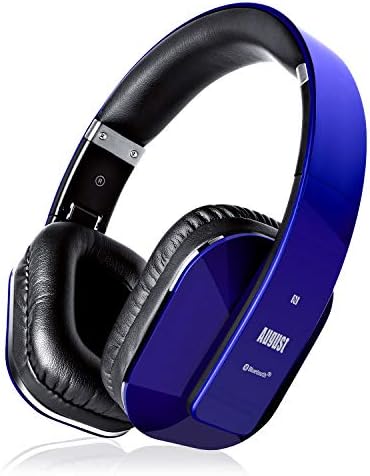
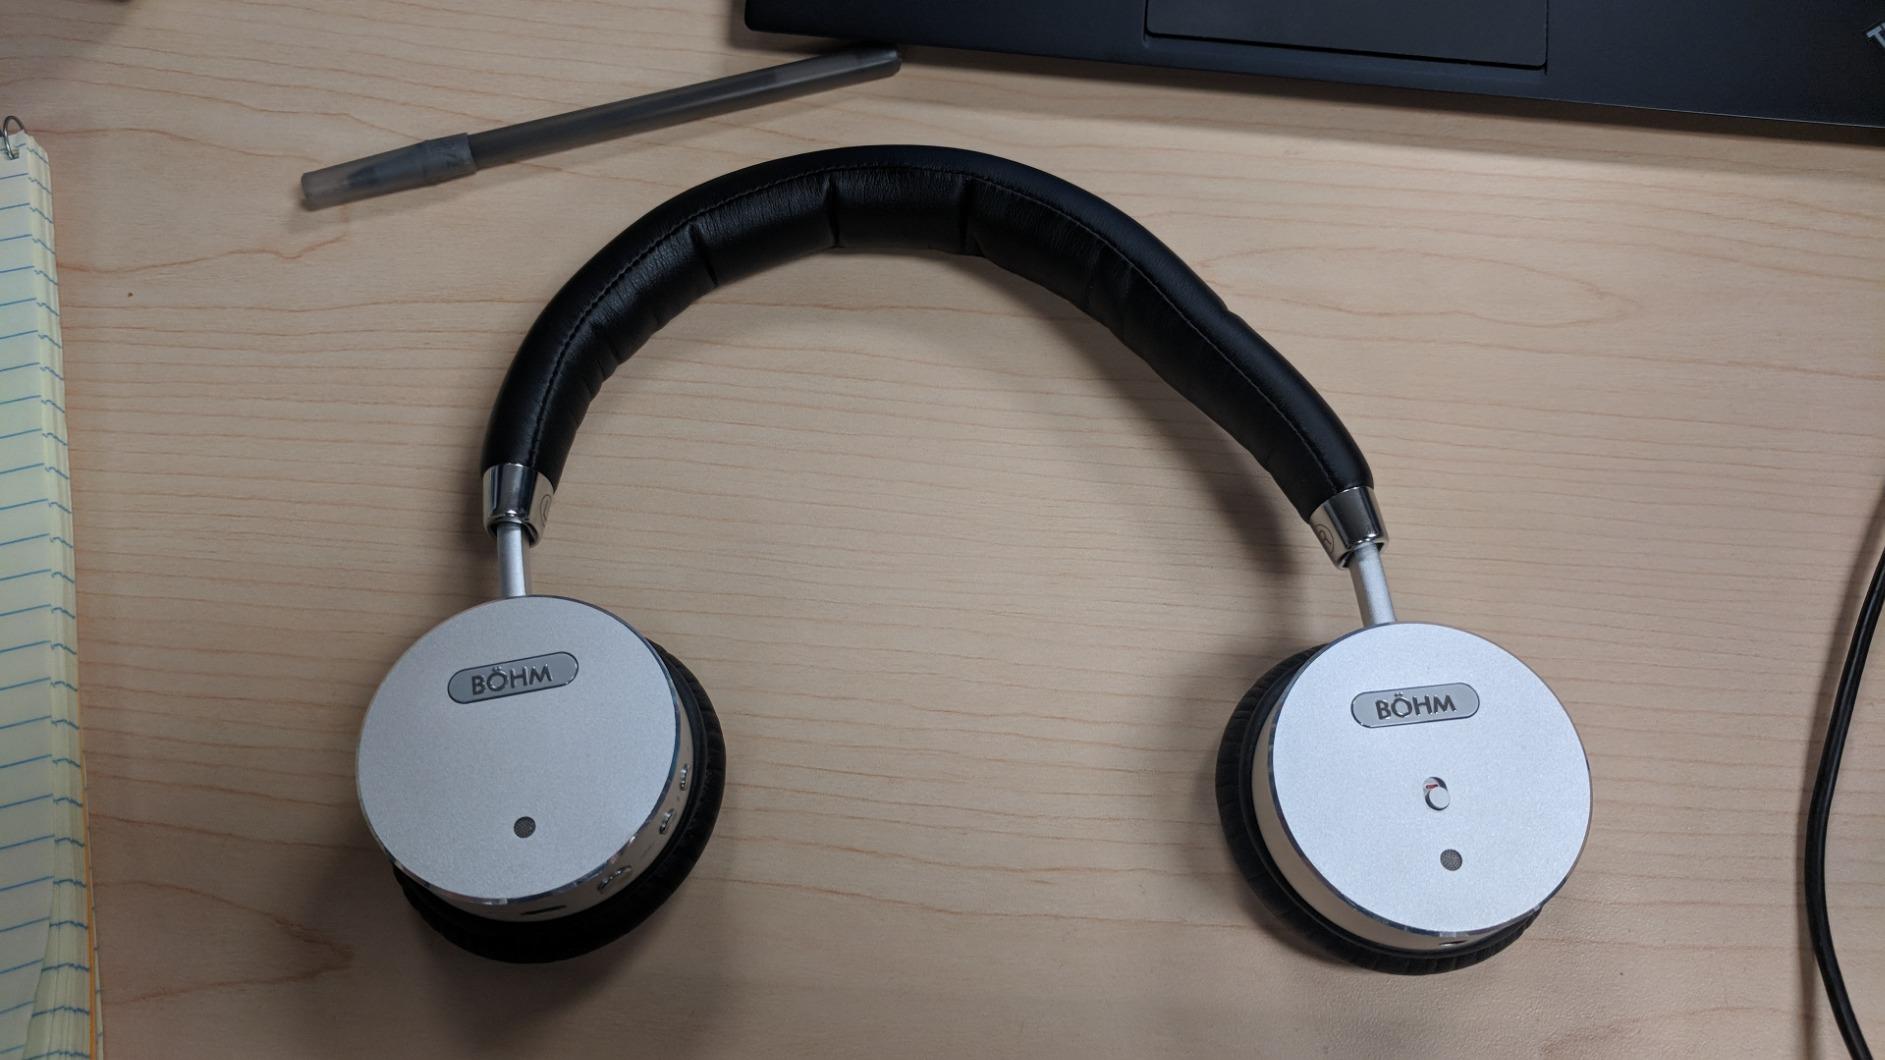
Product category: headphones
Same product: no